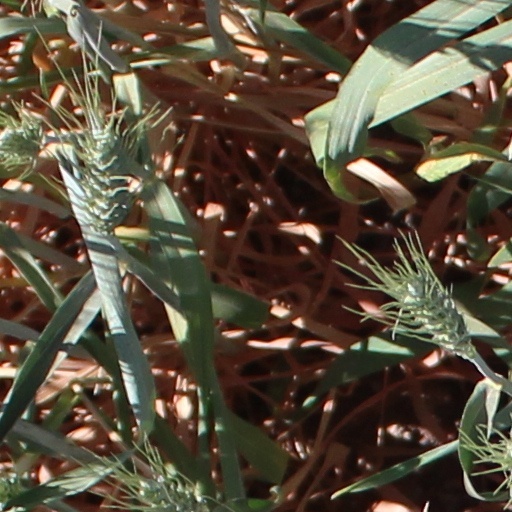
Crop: wheat